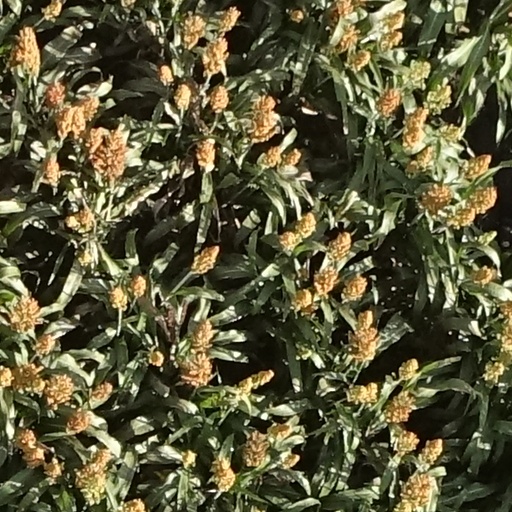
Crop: sorghum